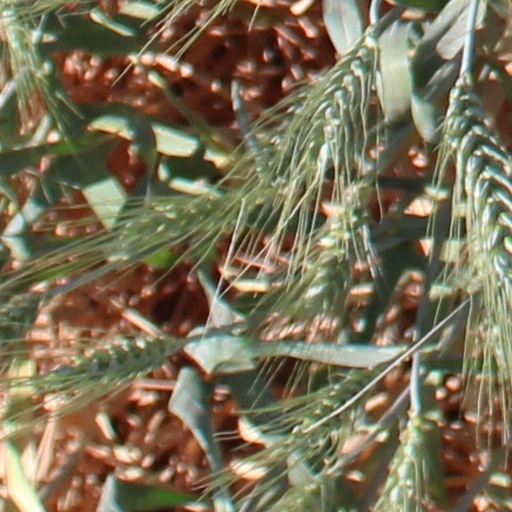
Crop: wheat